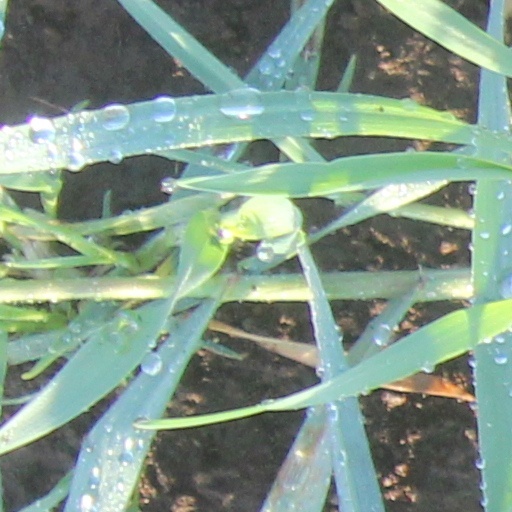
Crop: wheat